Ekerö Municipality

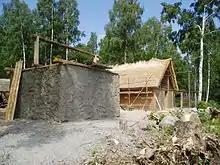
Reconstructed clay buildings at Birka

Ekerö is the only municipality in the Lake Mälaren region composed exclusively of islands. The post-glacial rebound has reduced the number of islands and skerries to 140, the largest of which are Adelsö, Munsö, Ekerö, Färingsö, and Lovö. 2000 years ago, during the Roman Iron Age, Färingsön was more of an archipelago of twenty islands.